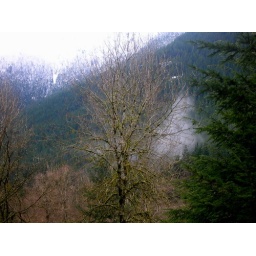
it was snowing in the mountains at bentzen lake